Kikugaoka Station

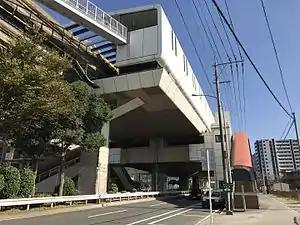
Station building

is a Kitakyūshū Monorail station in Kokuraminami-ku, Kitakyūshū, Japan. Shii-Kōen Station on the JR Kyushu Hitahikosan Line is nearby.